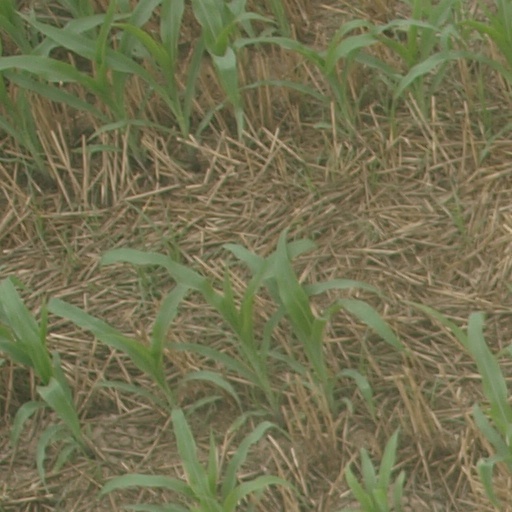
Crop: maize; corn